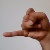
The image shows a hand gesture representing the letter 'J' in Indian Sign Language.